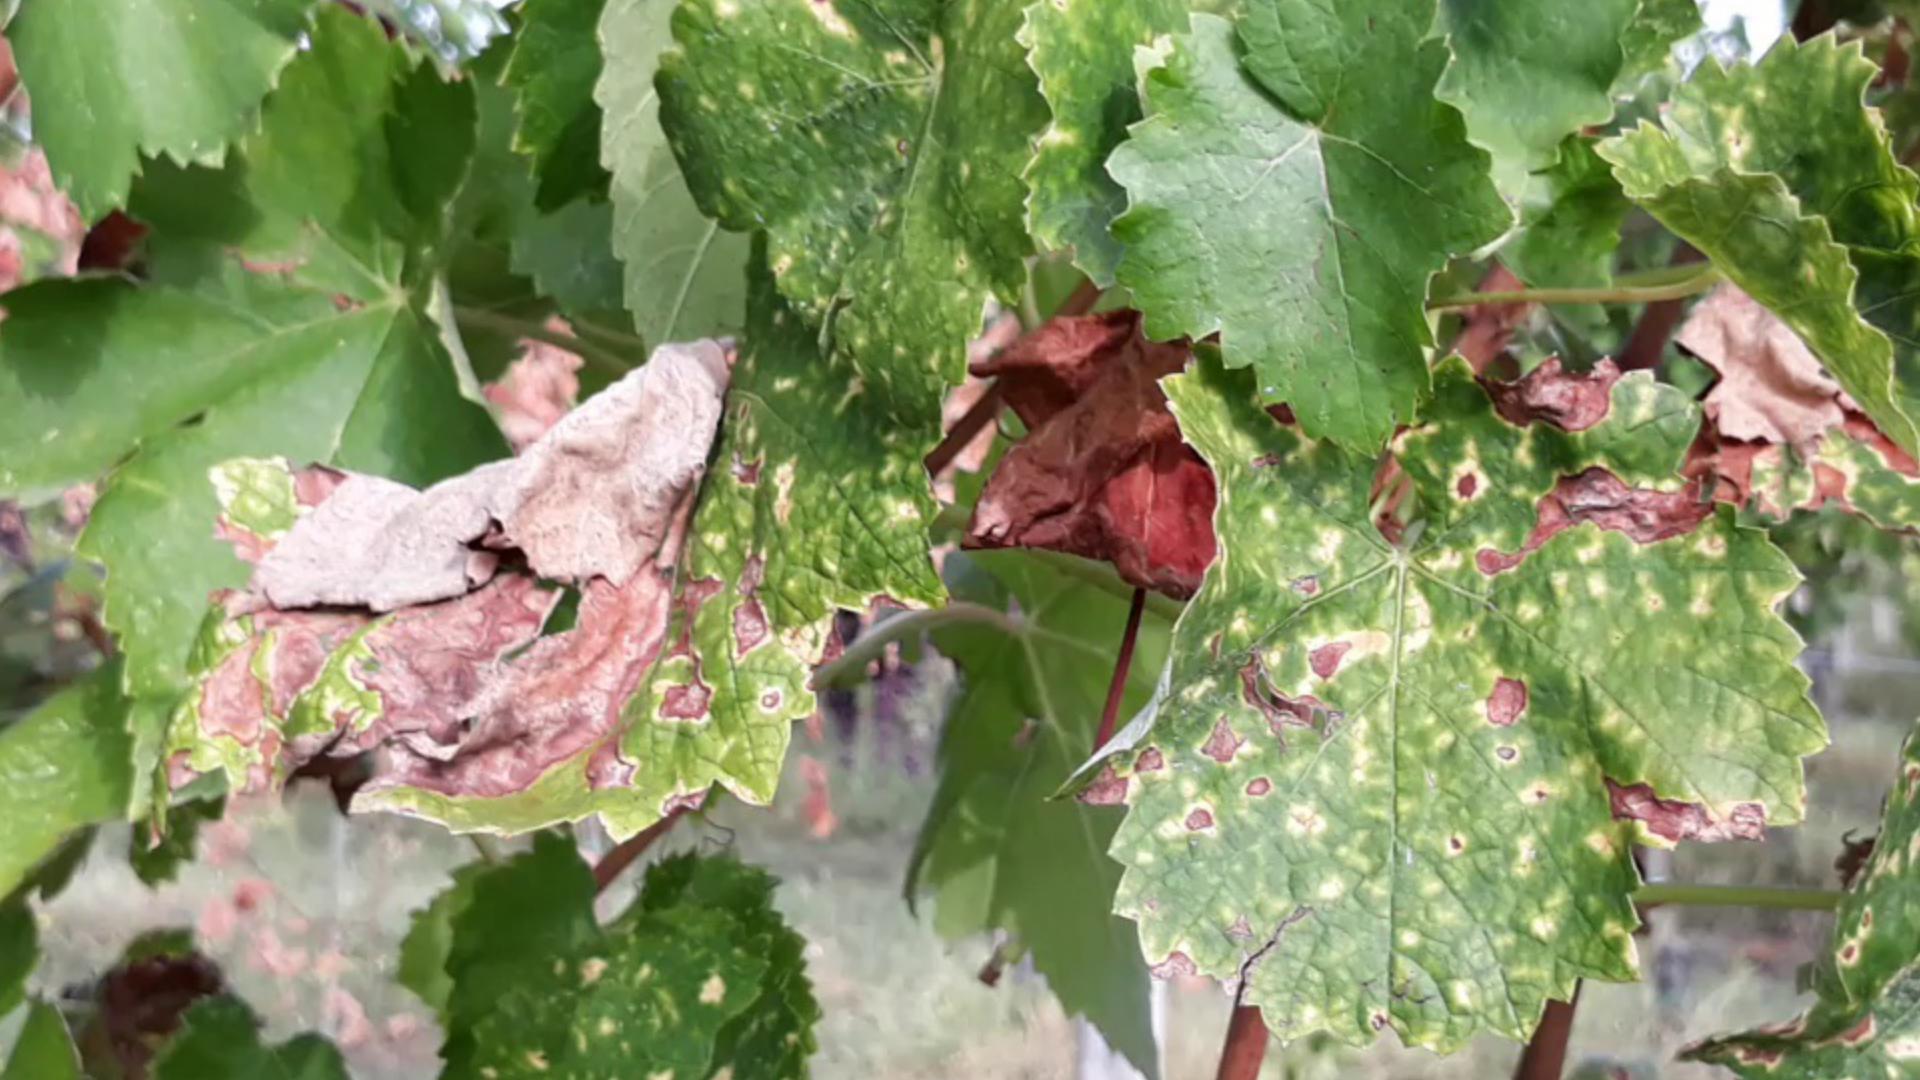
Label: esca